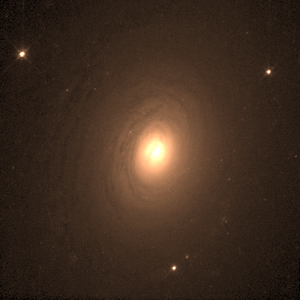
NGC 2179 est une galaxie lenticulaire située dans la constellation du Lièvre à environ 131 millions d'années-lumière de la Voie lactée. Elle a été découverte par l'astronome britannique John Herschel en 1835.